Bukit Mertajam

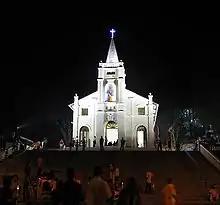
St. Anne's Church is the focal point of the annual Novena festivities within Southeast Asia.

The Bukit Mertajam Hospital, run by Malaysia's Ministry of Health, is one of the six public hospitals scattered throughout the State of Penang. Completed in 1890, it is currently a non-specialist hospital with a capacity of 242 beds. It offers a limited range of treatments, including gynaecology, paediatrics and psychiatry.